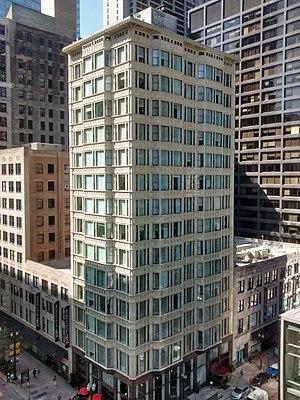
Le Reliance Building est un gratte-ciel de la ville de Chicago aux États-Unis conçu par Charles B. Atwood et John Wellborn Root. Le premier étage date de 1890, ce qui en fait l'un des plus anciens de la ville.